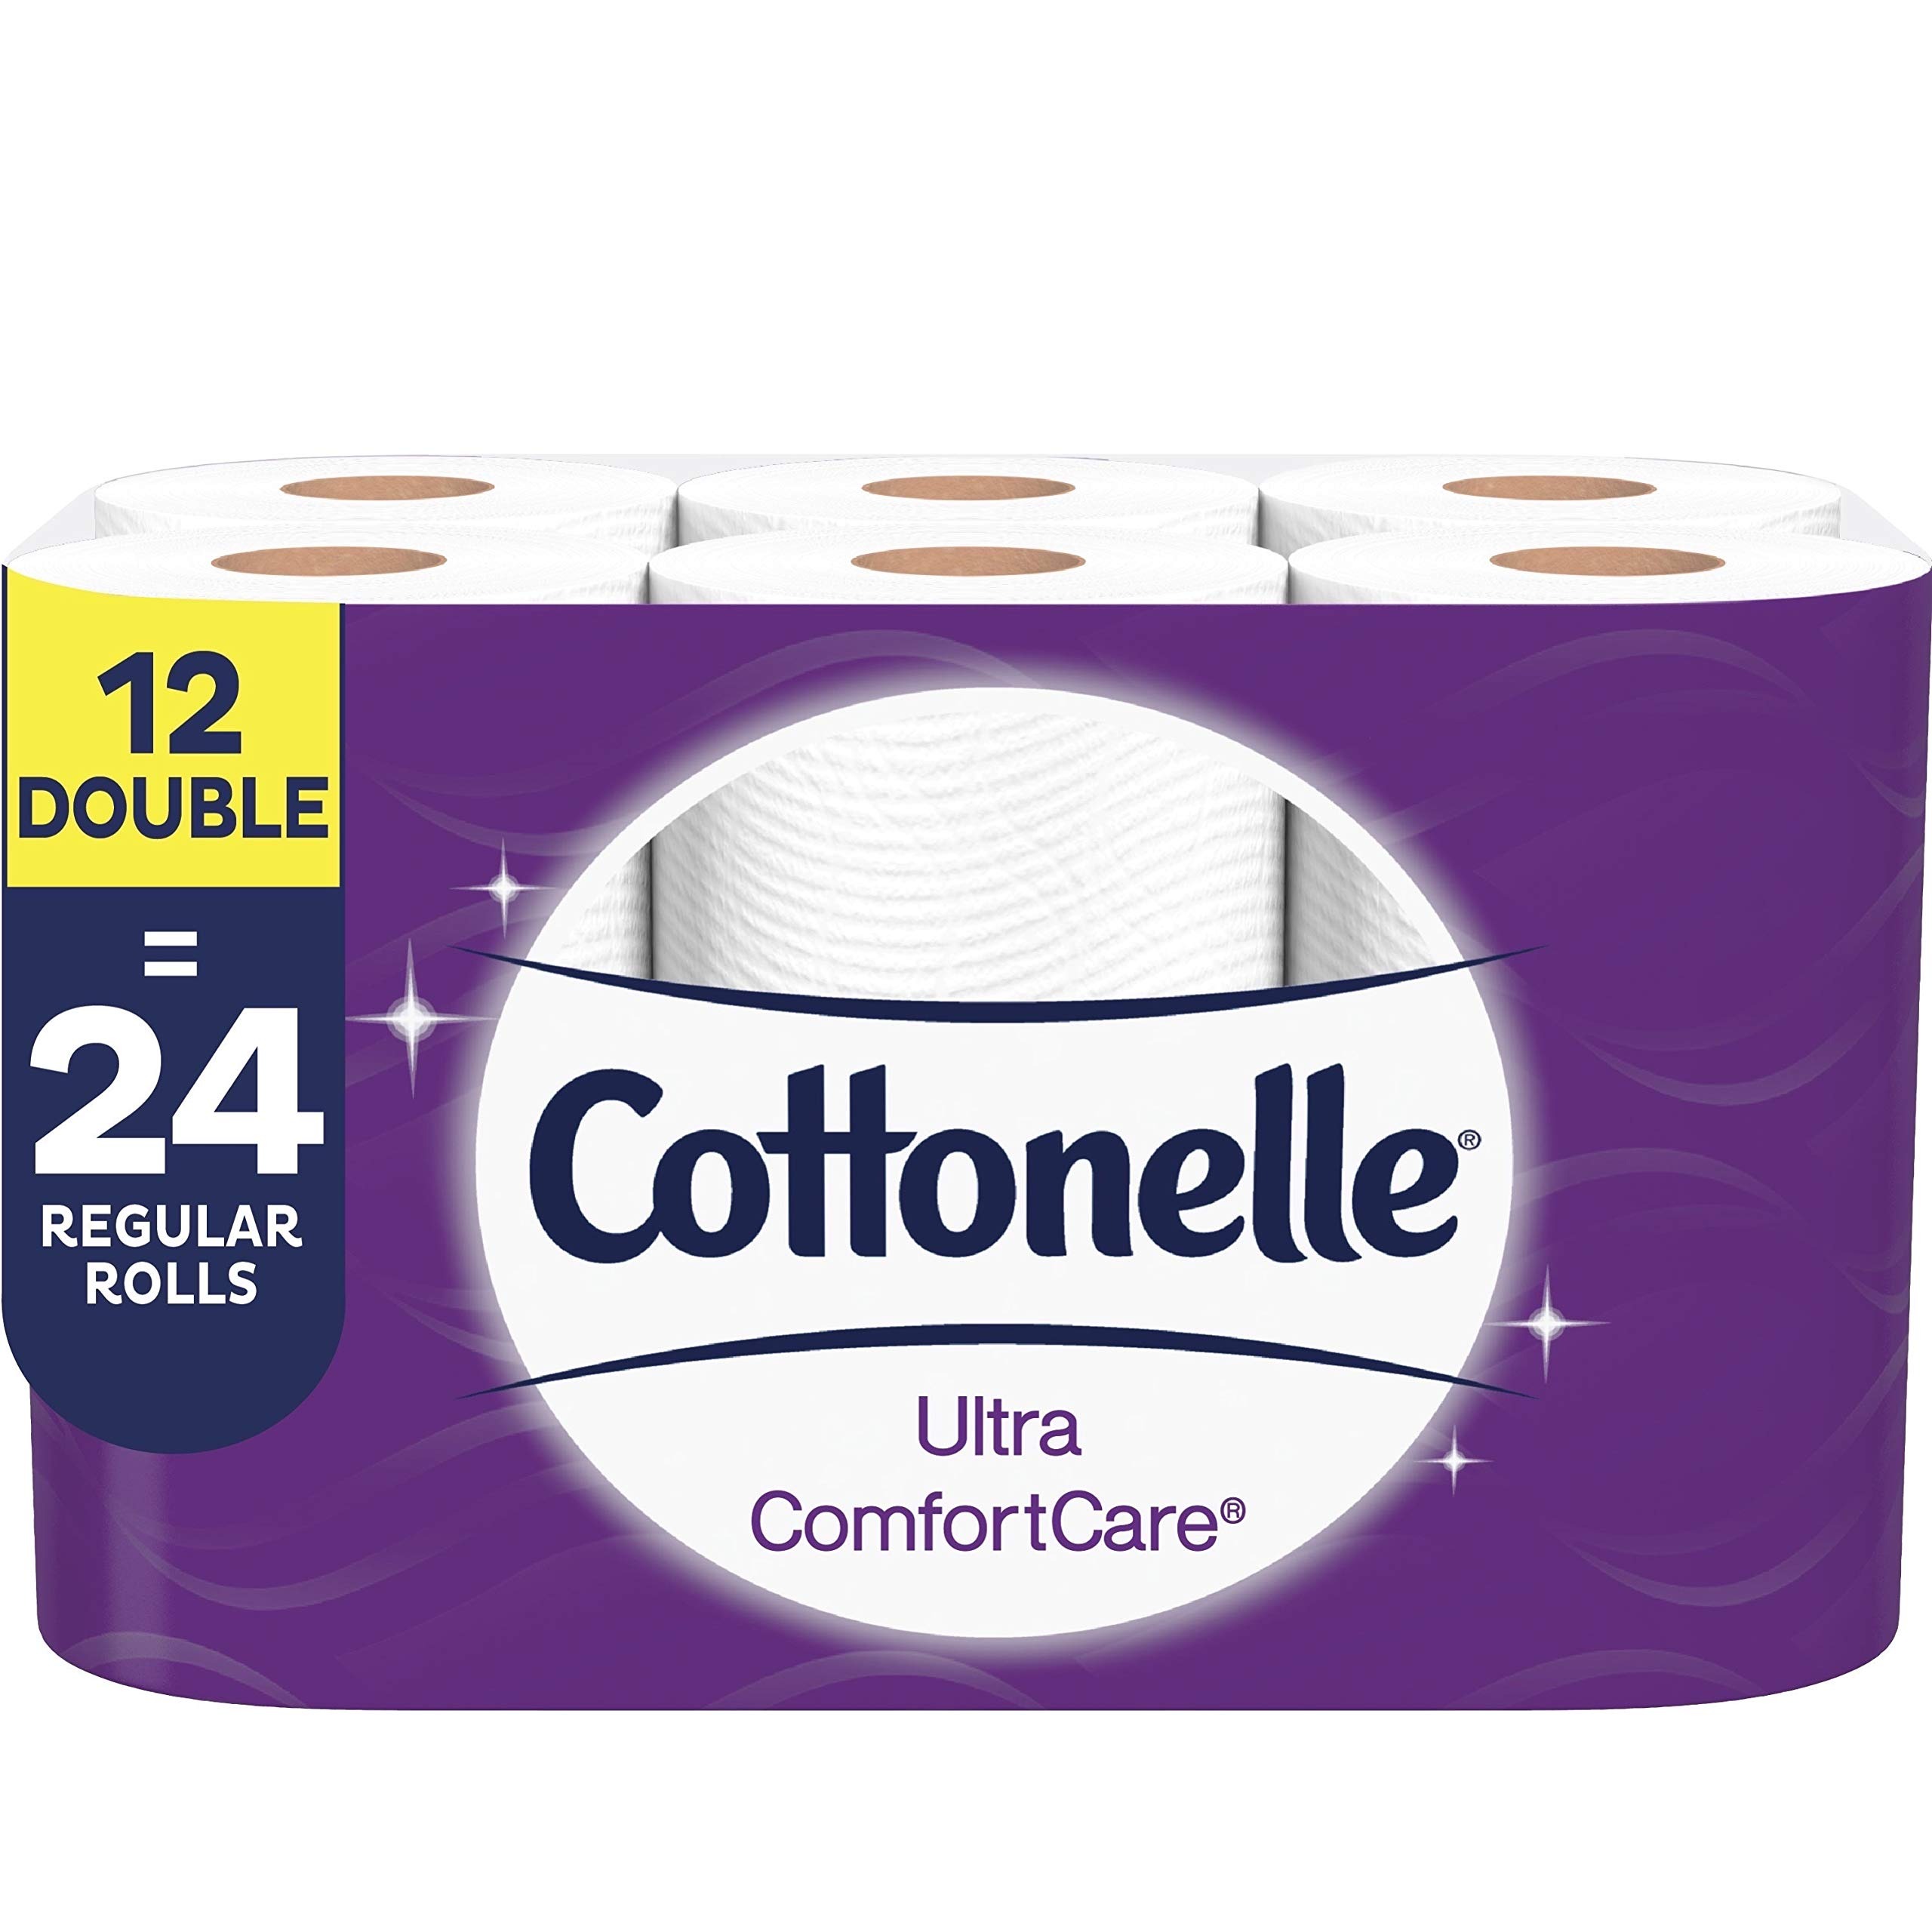
Item Name: Cottonelle Ultra ComfortCare Soft Toilet Paper, 12 Double Rolls, Bath Tissue, 142 Count
Bullet Point 1: Contains 12 double rolls = 24 single rolls, 142 sheet per toilet paper roll
Bullet Point 2: Premium soft 2-ply toilet paper with a Cleaning Ripples Texture that removes more at once for a superior clean vs. the leading value brand
Bullet Point 3: 3X thicker & 2X more absorbent per sheet vs. the leading value brand
Bullet Point 4: Biodegradable - clog-safe, sewer-safe and septic-safe – made with plant-based fibers
Bullet Point 5: Sustainably sourced from responsibly managed forests
Value: 142.0
Unit: Count

Price: 6.98